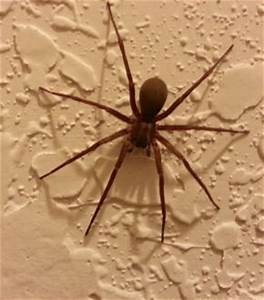
Label: spider